Skinwalkers (novel)

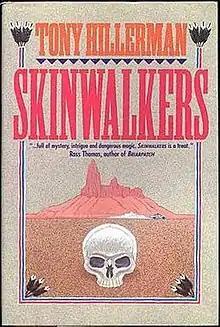
First edition

Skinwalkers is a crime novel by American writer Tony Hillerman, the seventh in the Joe Leaphorn/Jim Chee Navajo Tribal Police series, published in 1986. The film version, "Skinwalkers", was adapted for television for the PBS "Mystery!" series in 2002.